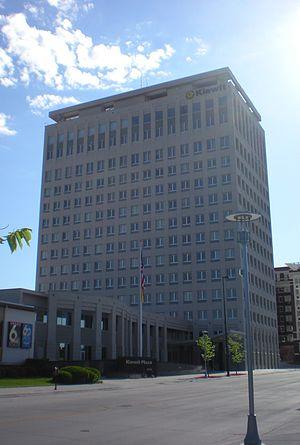
Berkshire Hathaway est un conglomérat et une société d'investissement basé à Omaha dans le Nebraska aux États-Unis. La société est dirigée par Warren Buffett et Charlie Munger.